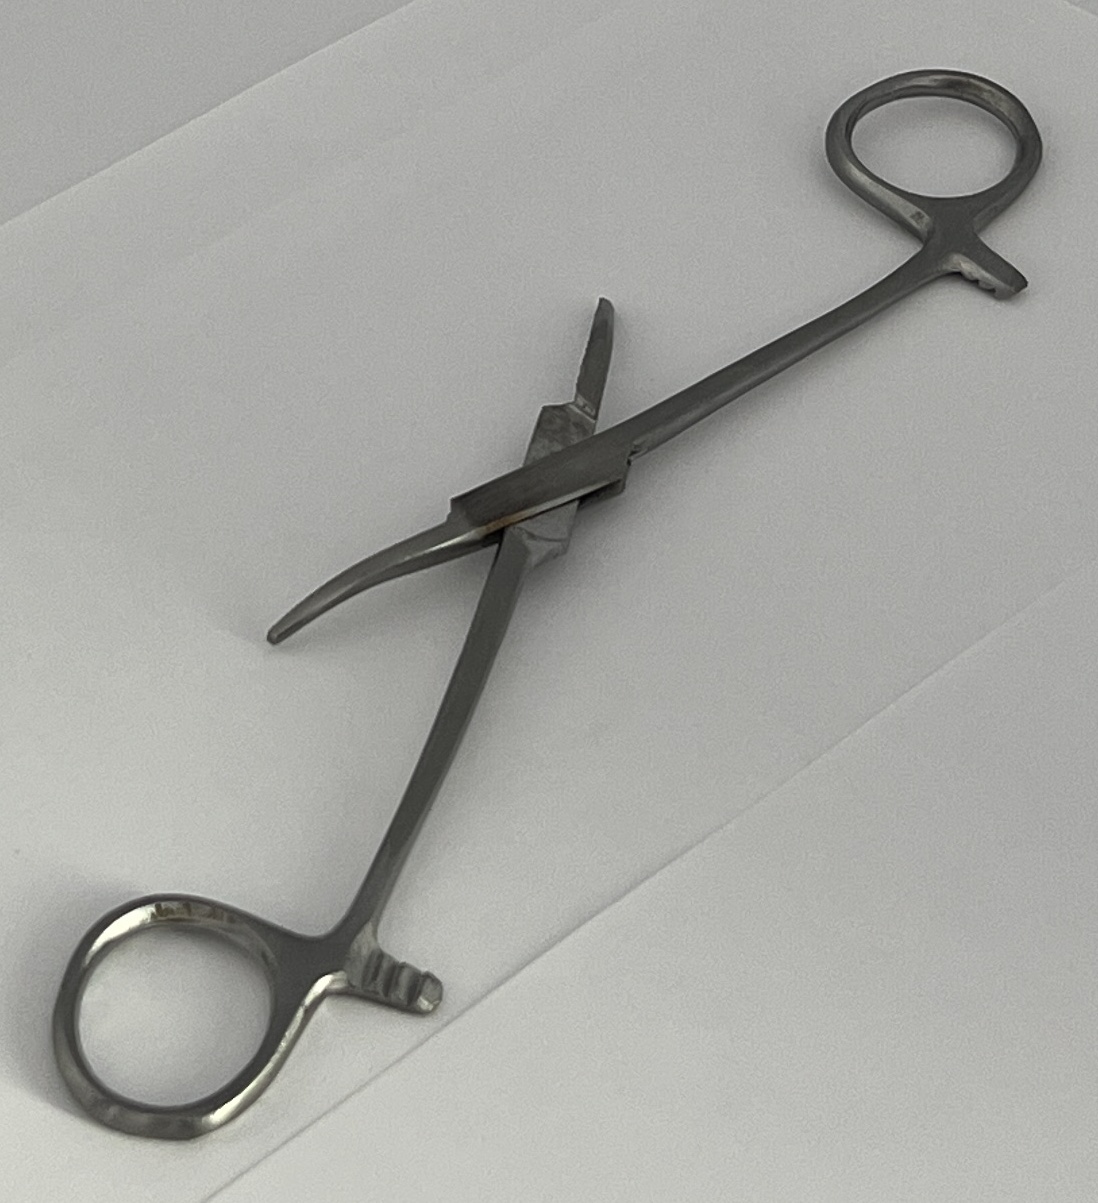
Hinged instrument state: open